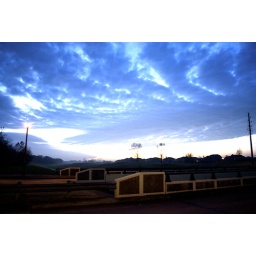
Taken walking down fry road right off grand parkway way out in katy